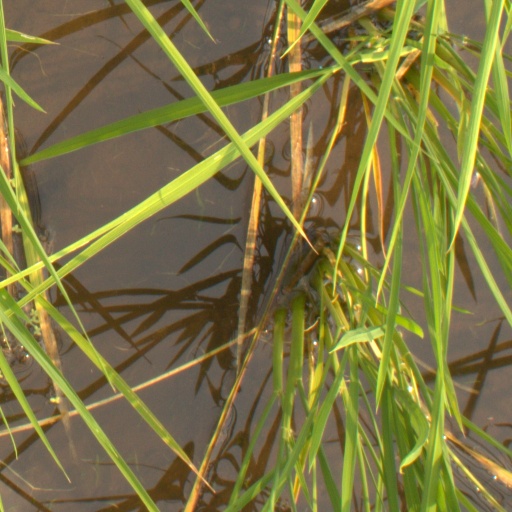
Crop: rice